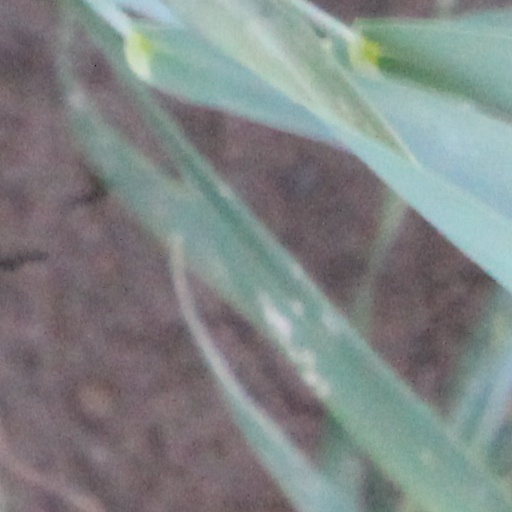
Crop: wheat